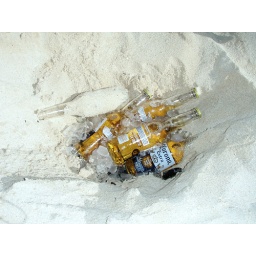
bottles of beer at beach which is illegal that drinking it at the beach in HI.. BUT, it's summer time! yay.